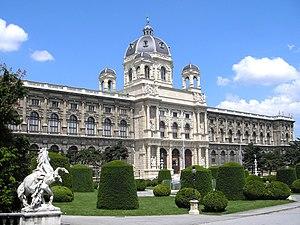
Autriche, Vienne, Le Musée d'histoire naturelle